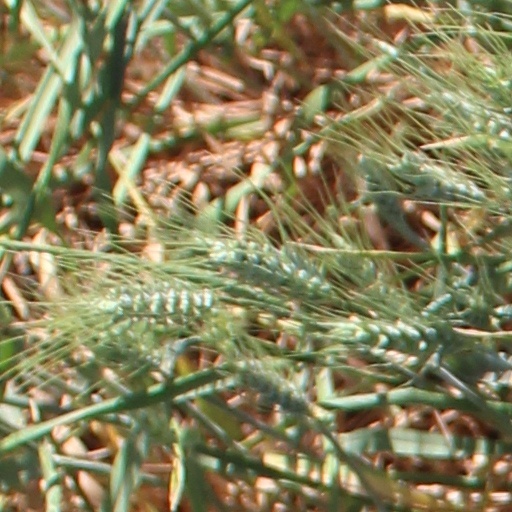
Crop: wheat